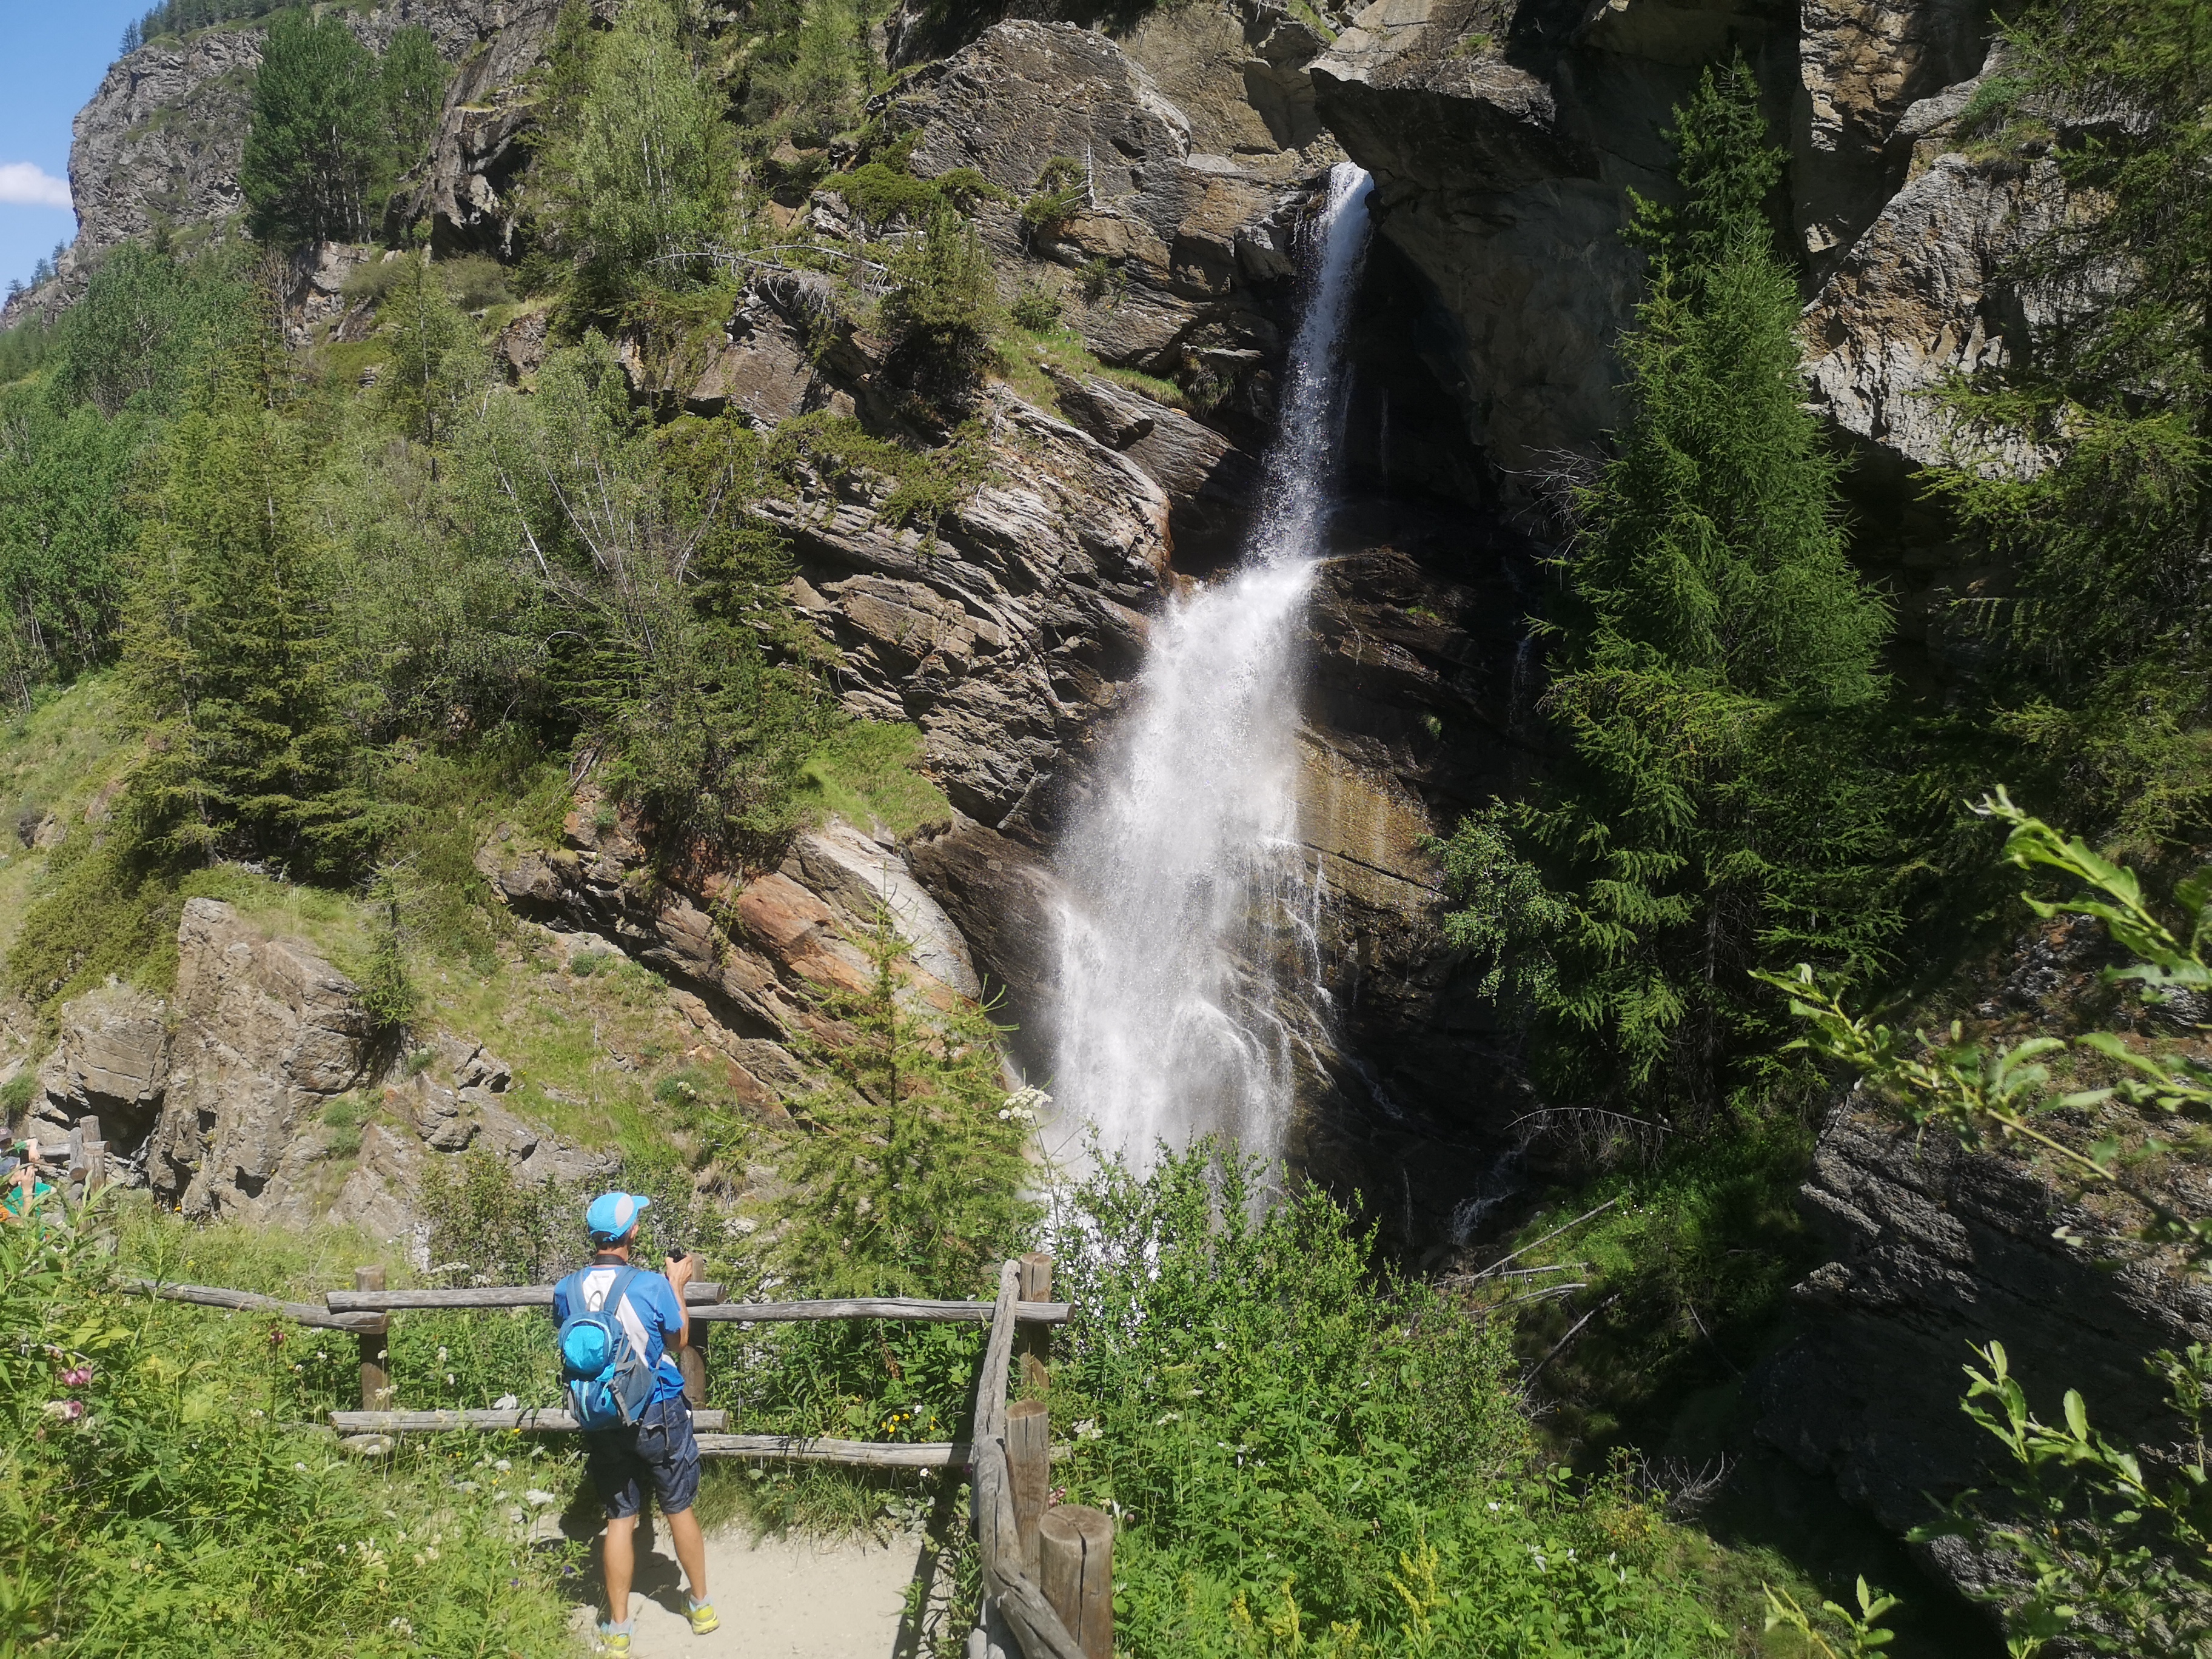
waterfall, tourist, mountains, outdoor, nature, plant, water resources, water, mountain, natural landscape, vegetation, highland, watercourse, fluvial landforms of streams, body of water, biome, chute, fence, landscape, forest, formation, geological phenomenon, tree, recreation, leisure, valley, travel, mountain river, hill station, water feature, mountain range, adventure, wilderness, jungle, stream, rock, nature reserve, hiking, riparian zone, tourism, valdivian temperate rain forest, arroyo, escarpment, rainforest, tropical and subtropical coniferous forests, creek, outcrop, vacation, rapid, old growth forest, walking, ravine, backpacking, wadi, river, trail